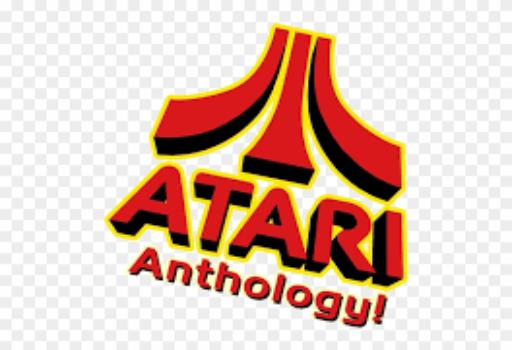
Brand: atari 2600-2
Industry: Clothes